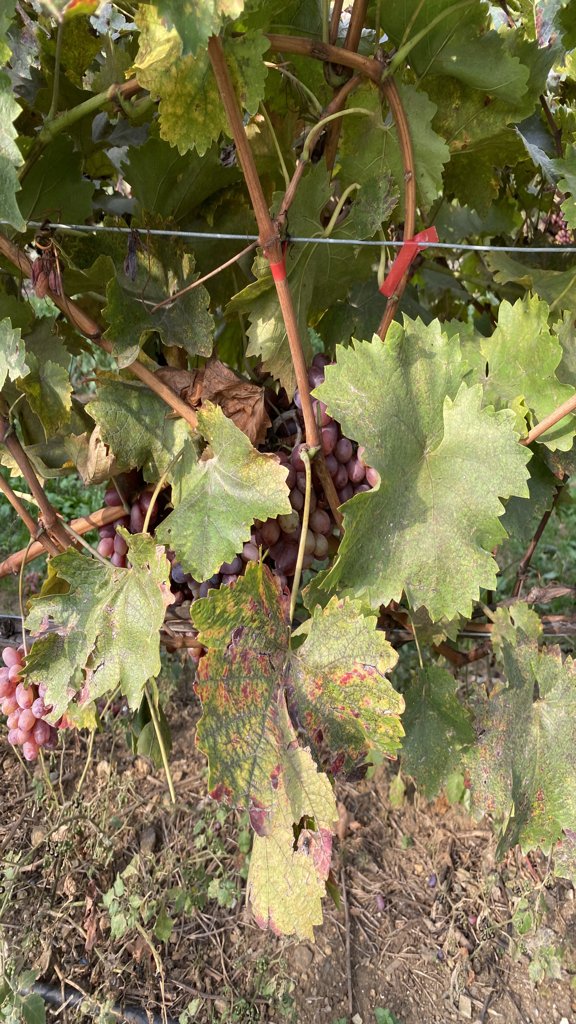
Berries visible: 66
Grape clusters: 5